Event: Nepal Earthquake
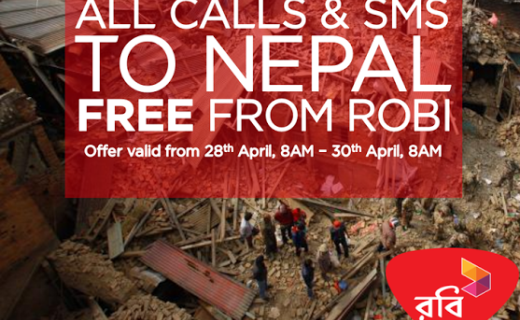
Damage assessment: no_damage